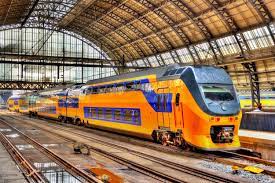
Vehicle type: Trains